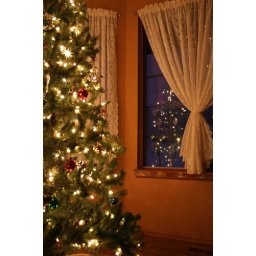
our tree reflected in the front window